Carlton North

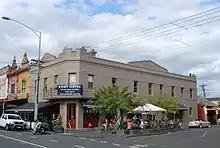
Kent Hotel in December 2009

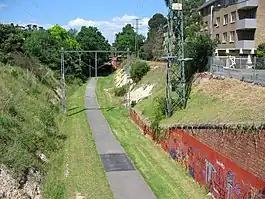
A section of the Inner Circle Line now an off-road bicycle trail between Royal Parade and The Avenue

The suburb is serviced by the main roads of Royal Parade, Lygon Street, Princes Street, Rathdowne Street and Nicholson Street.